Mullanur Waxitov

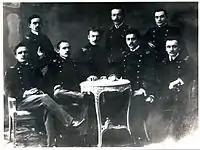
Mullanur Vakhitov in St. Petersburg Polytechnic Institute (Vakhitov seated in the middle)

Born in Kazan, he entered secondary school run by Social Democrats there in 1899. He participated in the 1905 revolutionary events and in 1906 he joined a Marxist study circle. In 1907, he entered economical department of St Petersburg Polytechnic Institute and moved to the law department of St Petersburg Psychoneurological Institute in 1912. There, he met Vladimir Bekhterev, Mikhail Frunze, Yakov Gamarnik, and Larisa Reisner. At this time, he organised a study circle for Muslim students. By April 1917, he was back in Kazan where got involved in the Muslim Socialist Committee (MSK), which was influenced by the Communist Party in Kazan. He was the editor of a journal entitled "Qızıl Bayraq".